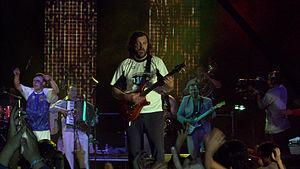
Emir Kusturica and The No Smoking Orchestra est un groupe de rock issu de la décomposition de Zabranjeno pušenje, groupe de garage rock très populaire dans toute l'ex-Yougoslavie et formé en 1980 à Sarajevo.
Red Cardell est un groupe de rock indépendant français, originaire de Quimper, en Bretagne. Il est formé en 1992 par Jean-Pierre Riou, Jean-Michel Moal et Ian Proërer. Après le départ de ce dernier en 2001, Manu Masko devient le batteur du groupe jusqu'en 2015.